Duke Georg Alexander of Mecklenburg-Strelitz

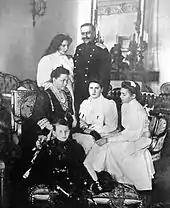
Duke Georg Alexander of Mecklenburg-Strelitz with his wife and their children: Catherine, Maria, Natalia and George

Georg Alexander was head of the committee for the fiftieth anniversary of the career of Anton Rubinstein celebrated in 1889. After Rubinstein’s death in 1894, his family gave his conducting baton to Duke Georg Alexander. In 1896, Georg Alexander organized a string quartet, which bore the name "Mecklenburg Quartet" (after 1917, it became part of the Petrograd Philharmonic). Performances were a great success not only in the Russian capital, but also abroad. It was the first Russian quartet to go on a European tour, receiving favorable reviews at their London performance in 1907.